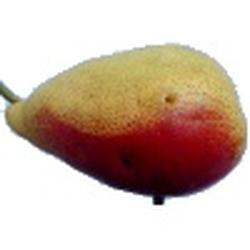
Label: Pear